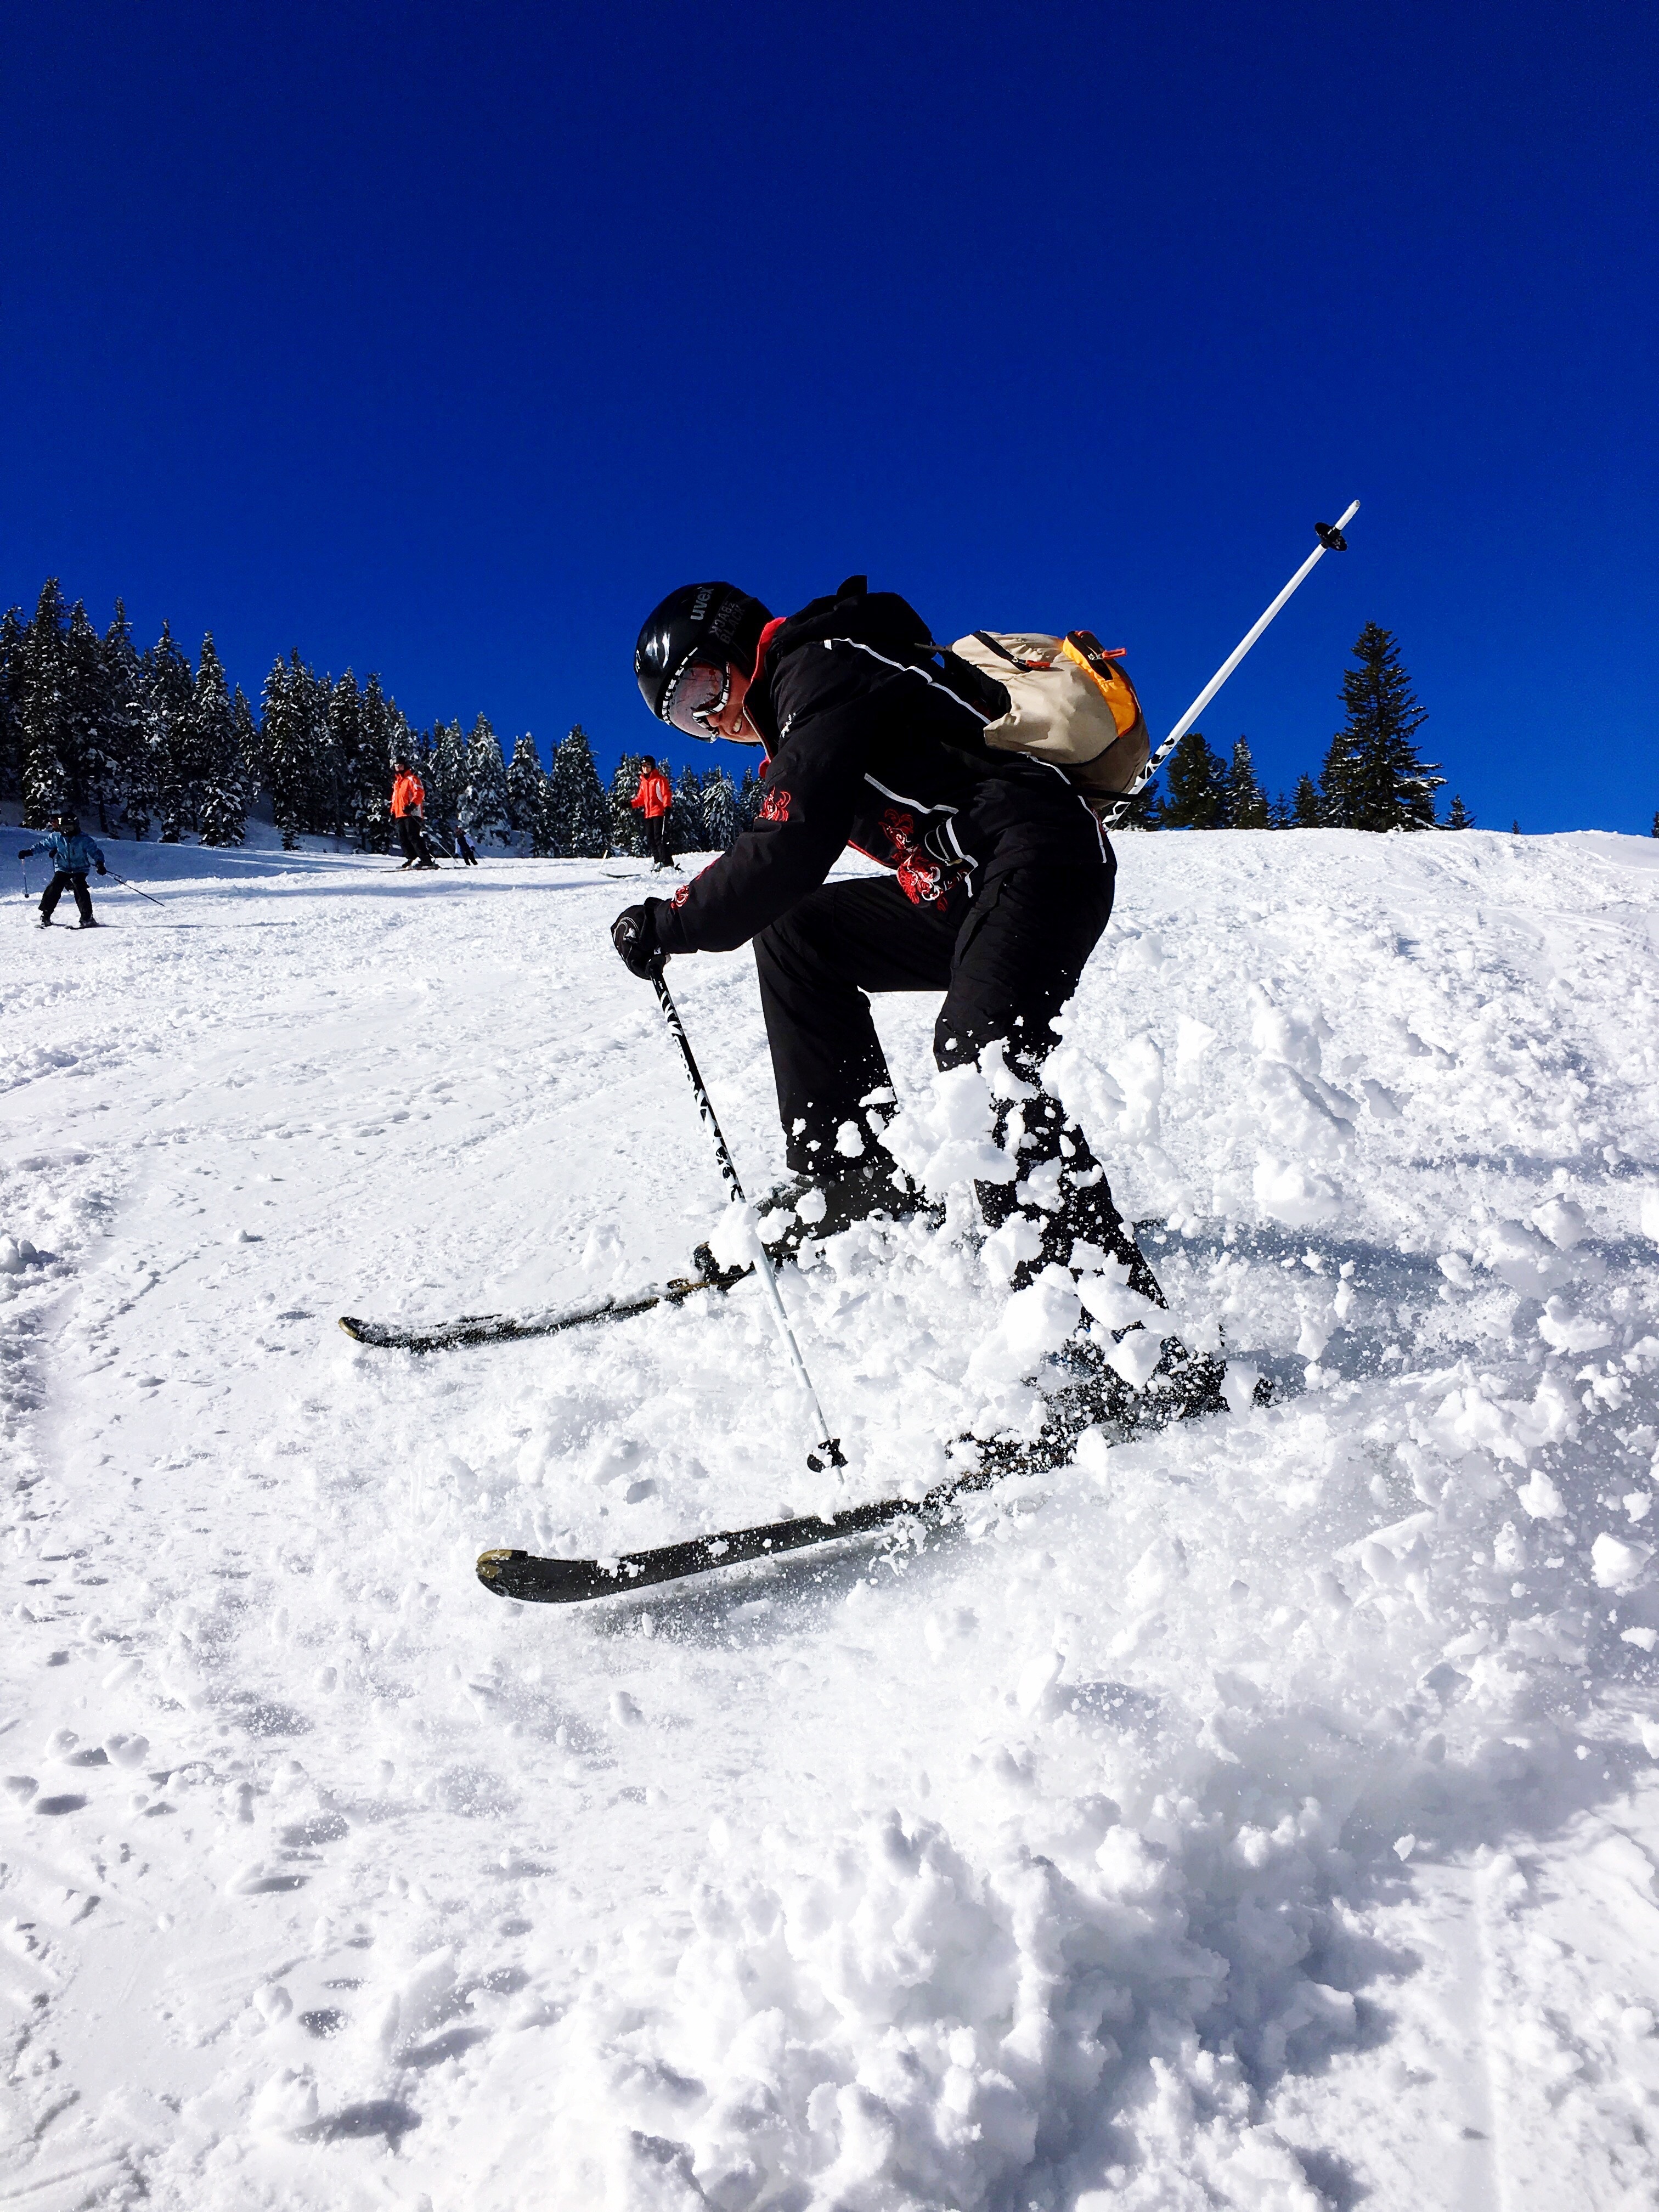
skiing, telemark skiing, winter sport, snow, sports, winter, ski cross, snowboard, ski equipment, downhill, ski, snowboarding, alpine skiing, footwear, extreme sport, piste, sports equipment, nordic skiing, ski mountaineering, slalom skiing, freestyle skiing, freeride, ski touring